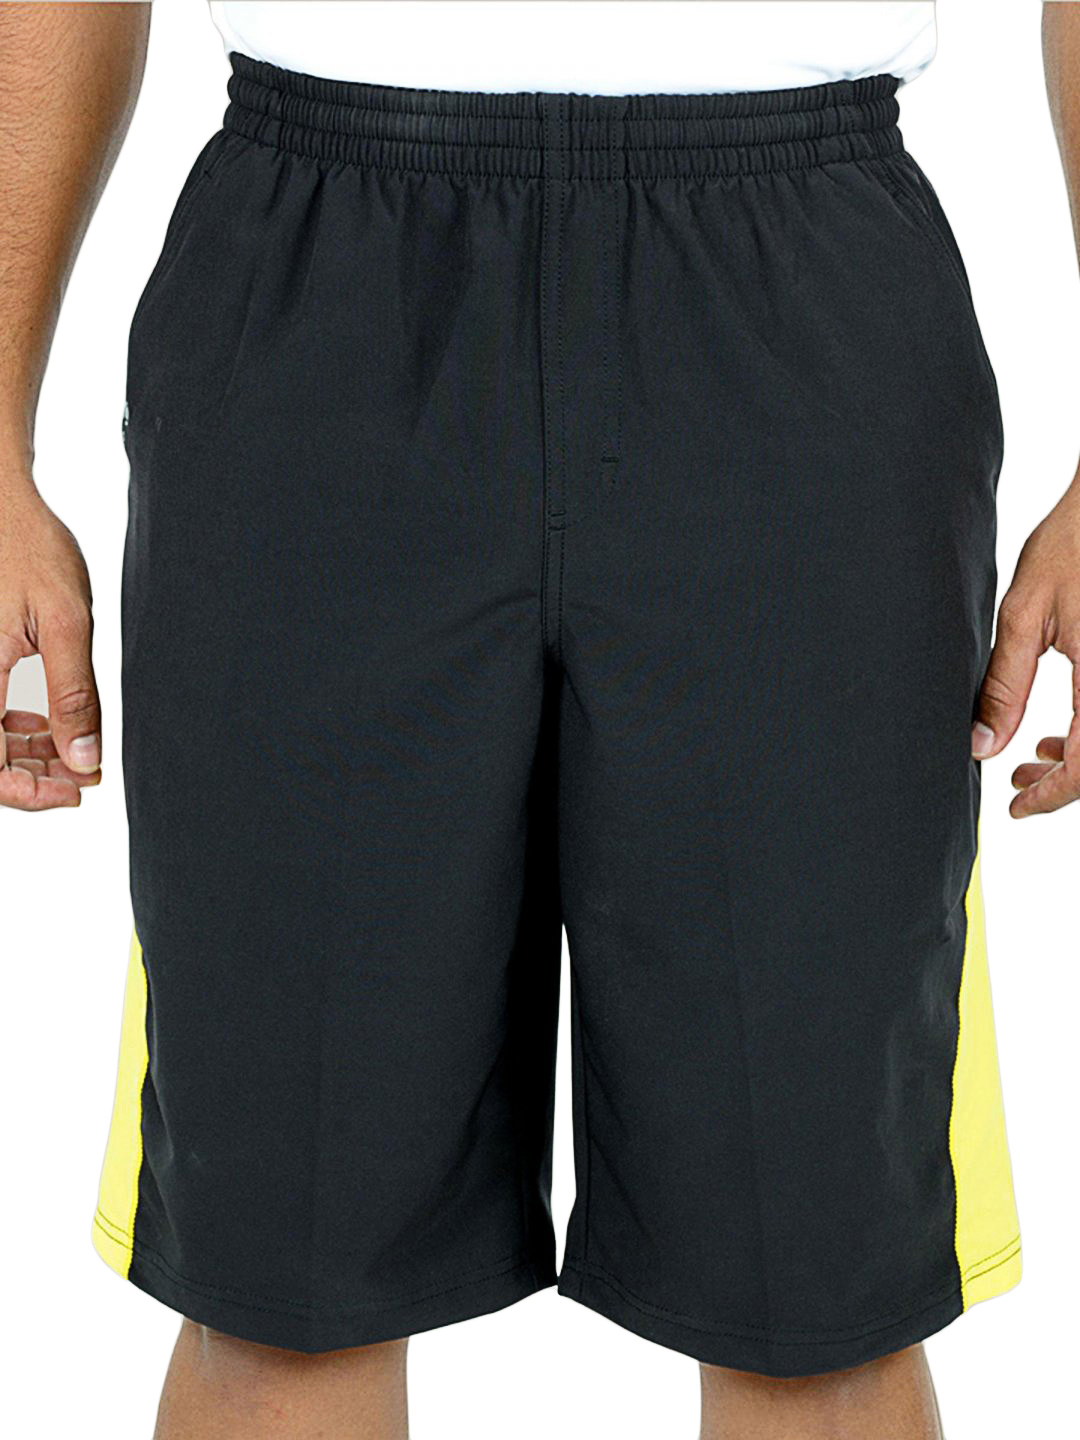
Artengo Men Black Tennis Shorts
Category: Apparel / Bottomwear / Shorts
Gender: Men
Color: Black
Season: Fall 2010
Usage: Sports